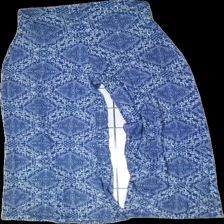
View: front
Type: Trousers
Category: Ladies
Brand: Indiska
Colors: Blue, White
Material: 100% viscose
Pattern: Floral print
Cut: Regular, Loose
Size: L
Season: All
Price range: <50
Recommended usage: Reuse